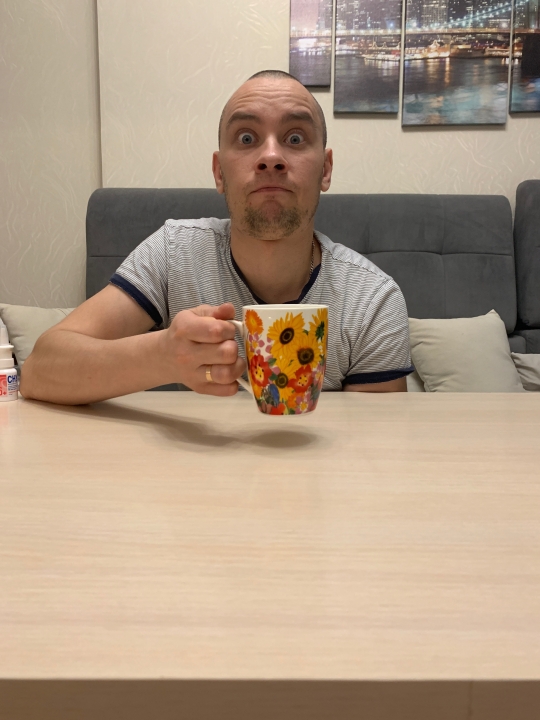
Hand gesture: no_gesture